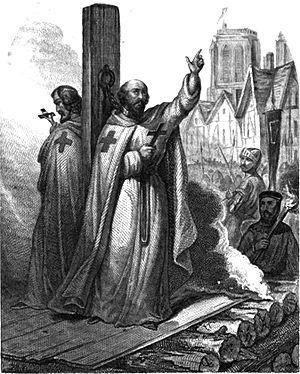
Jacques de Molay, né entre 1244 et 1249 à Molay, village de l'actuelle Haute-Saône en Franche-Comté et mort à Paris le 11 mars 1314 ou 18 mars 1314, fut le 23ᵉ et dernier maître de l'ordre du Temple.
Cette page concerne l'année 1314 du calendrier julien.